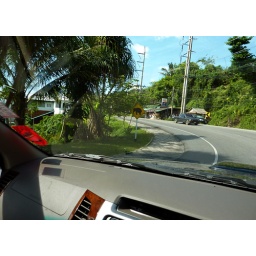
&amp;quot;Beware Elephants&amp;quot; not a common road sign back in the UK